Islamic–Jewish relations

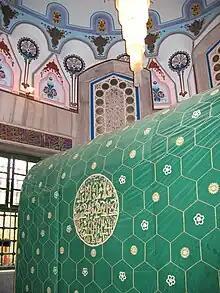
The Cave of the Patriarchs, burial place of Abraham.

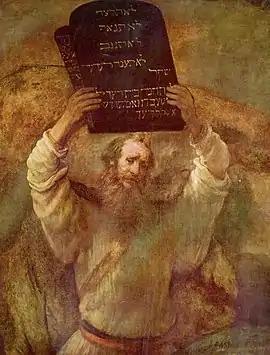
"Moses with the Ten Commandments", by Rembrandt.

The term "Semitic" is due to the legendary derivation of the peoples so called from Shem, son of Noah (Genesis 10:1). Hebreaic and Arabian peoples are generally classified as Semitic, a racialist concept derived from Biblical accounts of the origins of the cultures known to the ancient Hebrews. Those closest to them in culture and language were generally deemed to be descended from their forefather Shem, one of the sons of Noah. Enemies were often said to be descendants of his cursed nephew Canaan, grandson of Noah, son of Ham. Modern historians confirm the affinity of ancient Hebrews and Arabs based on characteristics that are usually transmitted from parent to child, such as genes and habits, with the most well-studied criterion being language. Similarities between Semitic languages (including Hebrew and Arabic) and their differences with those spoken by other adjacent people confirm the common origin of Hebrews and Arabs among other Semitic nations.